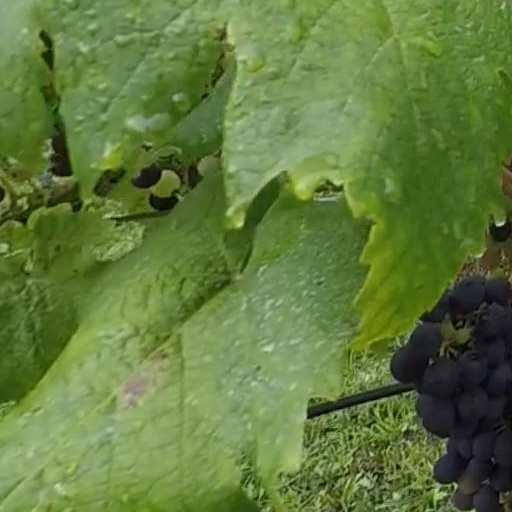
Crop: grape